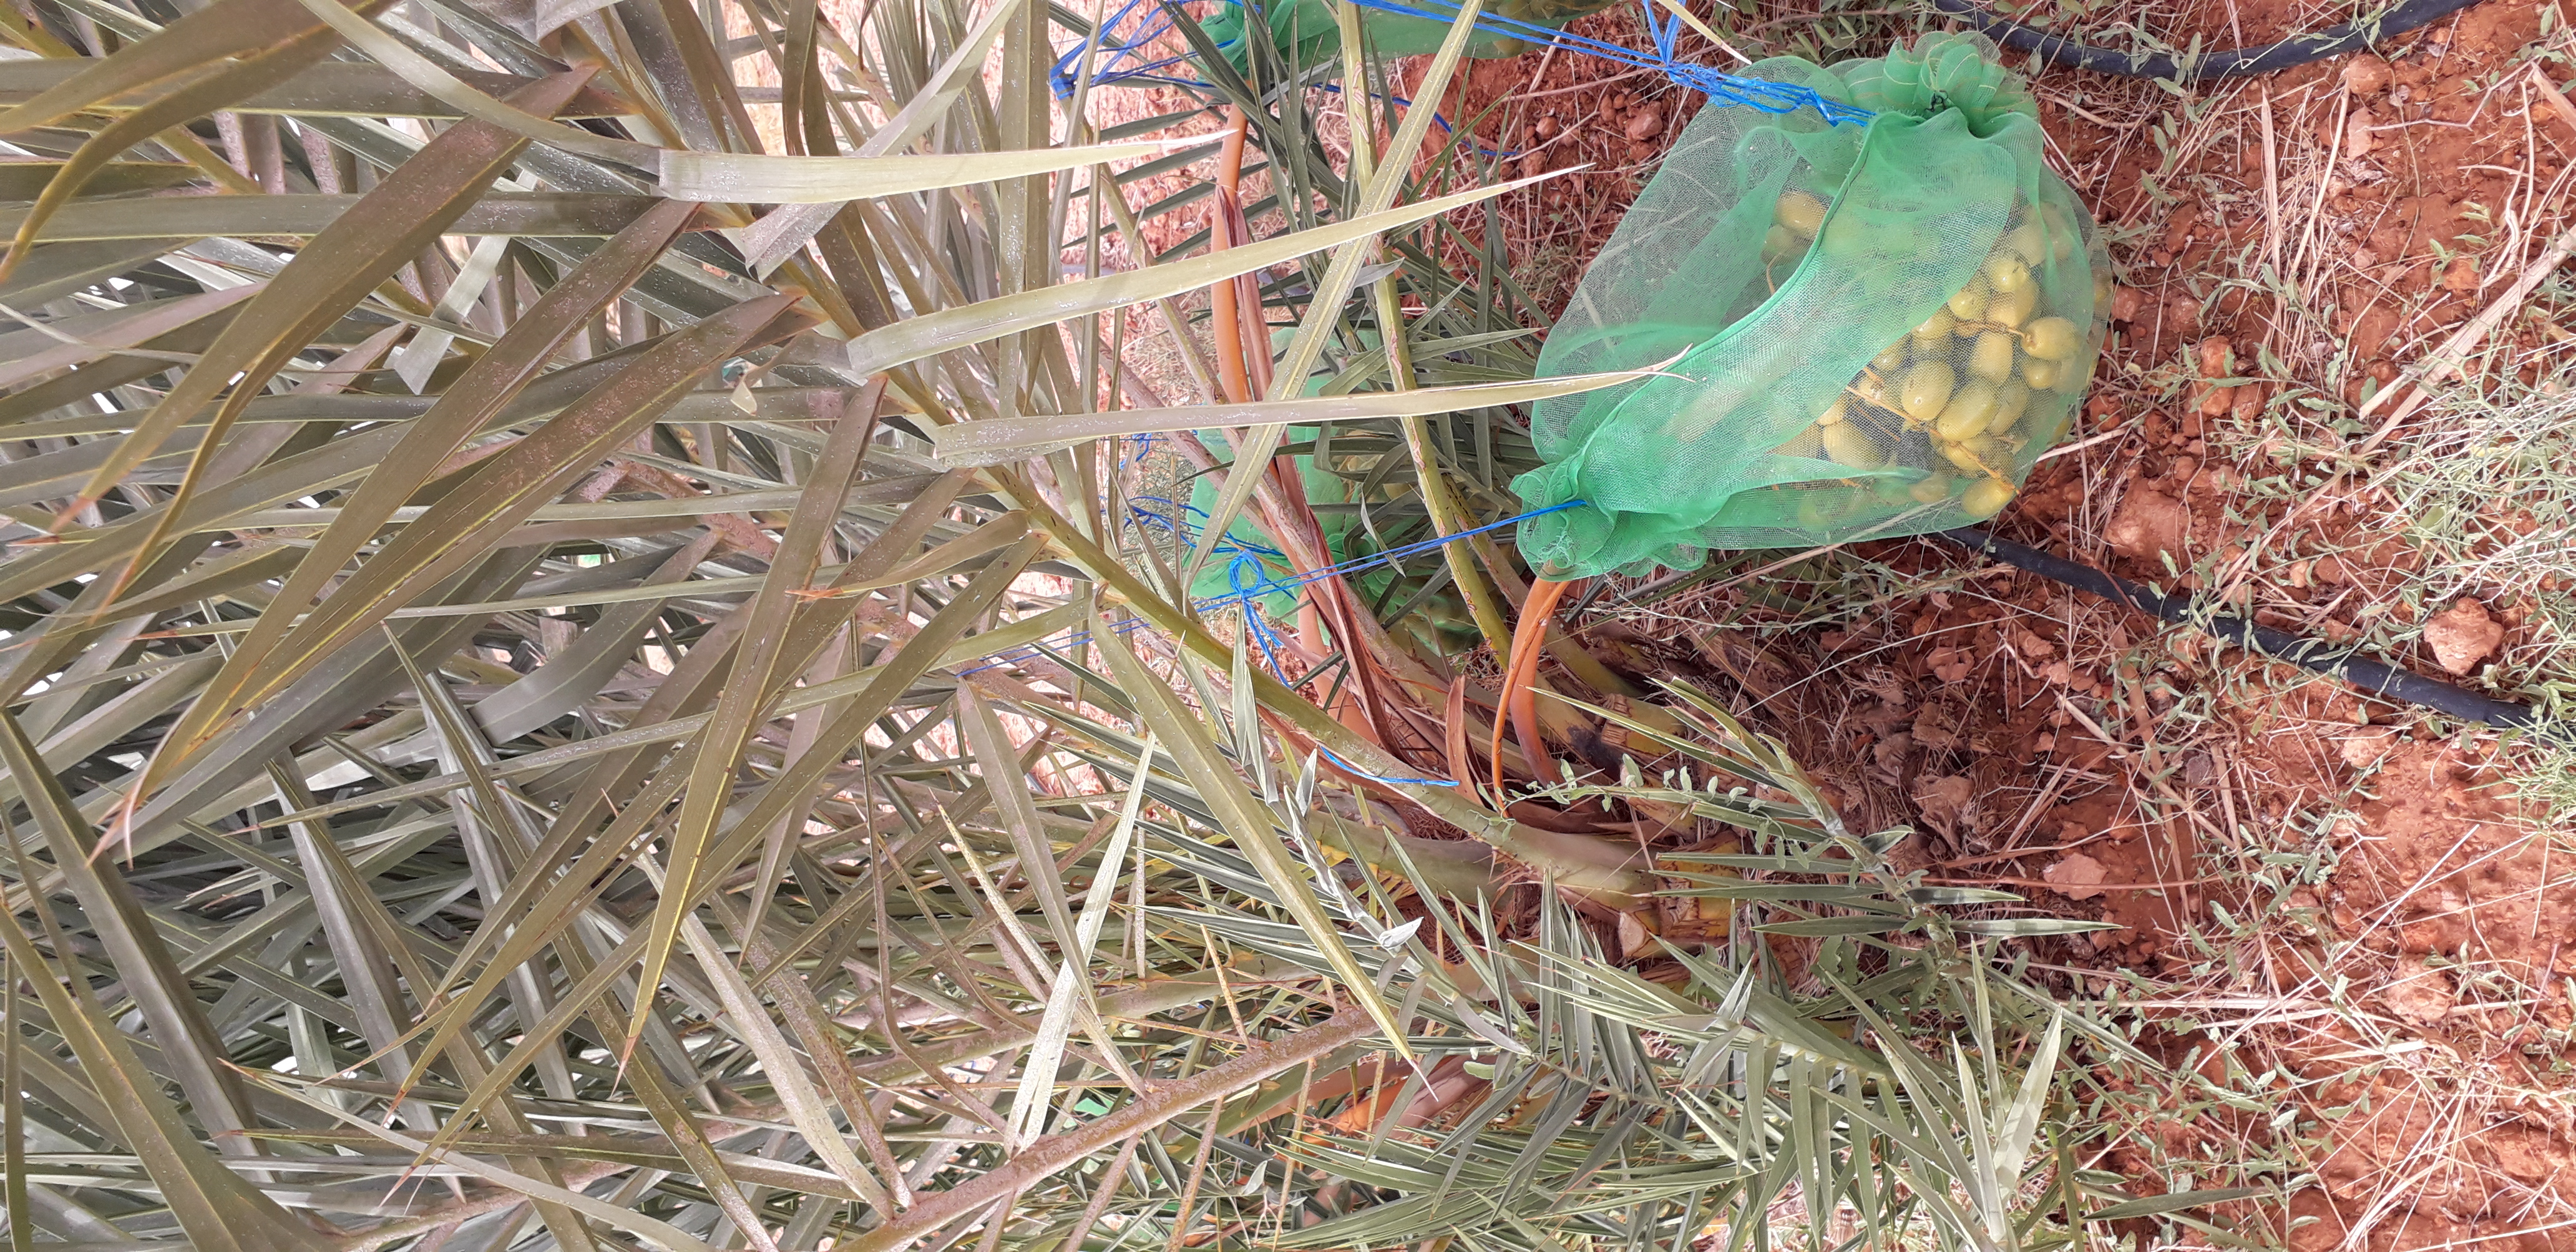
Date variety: Boufagous